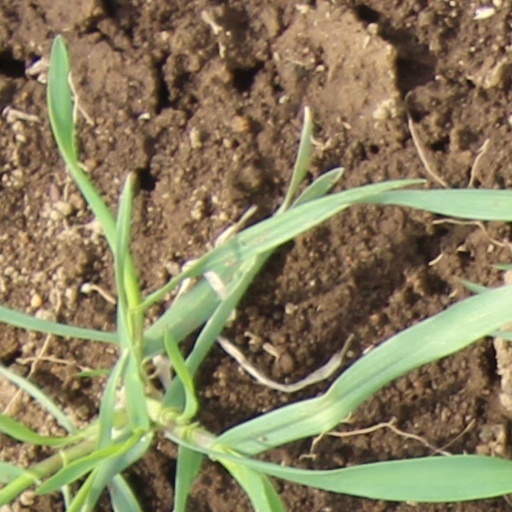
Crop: wheat